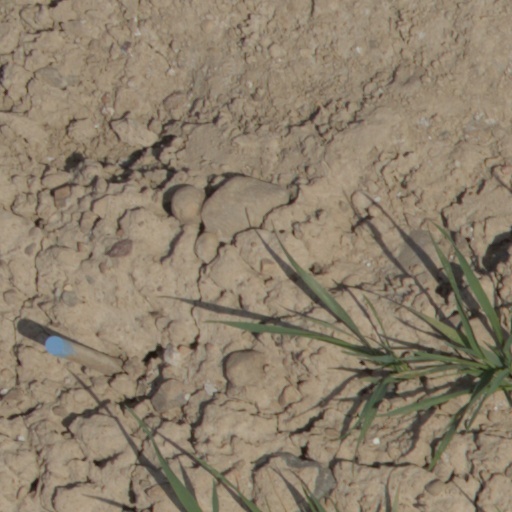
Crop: wheat